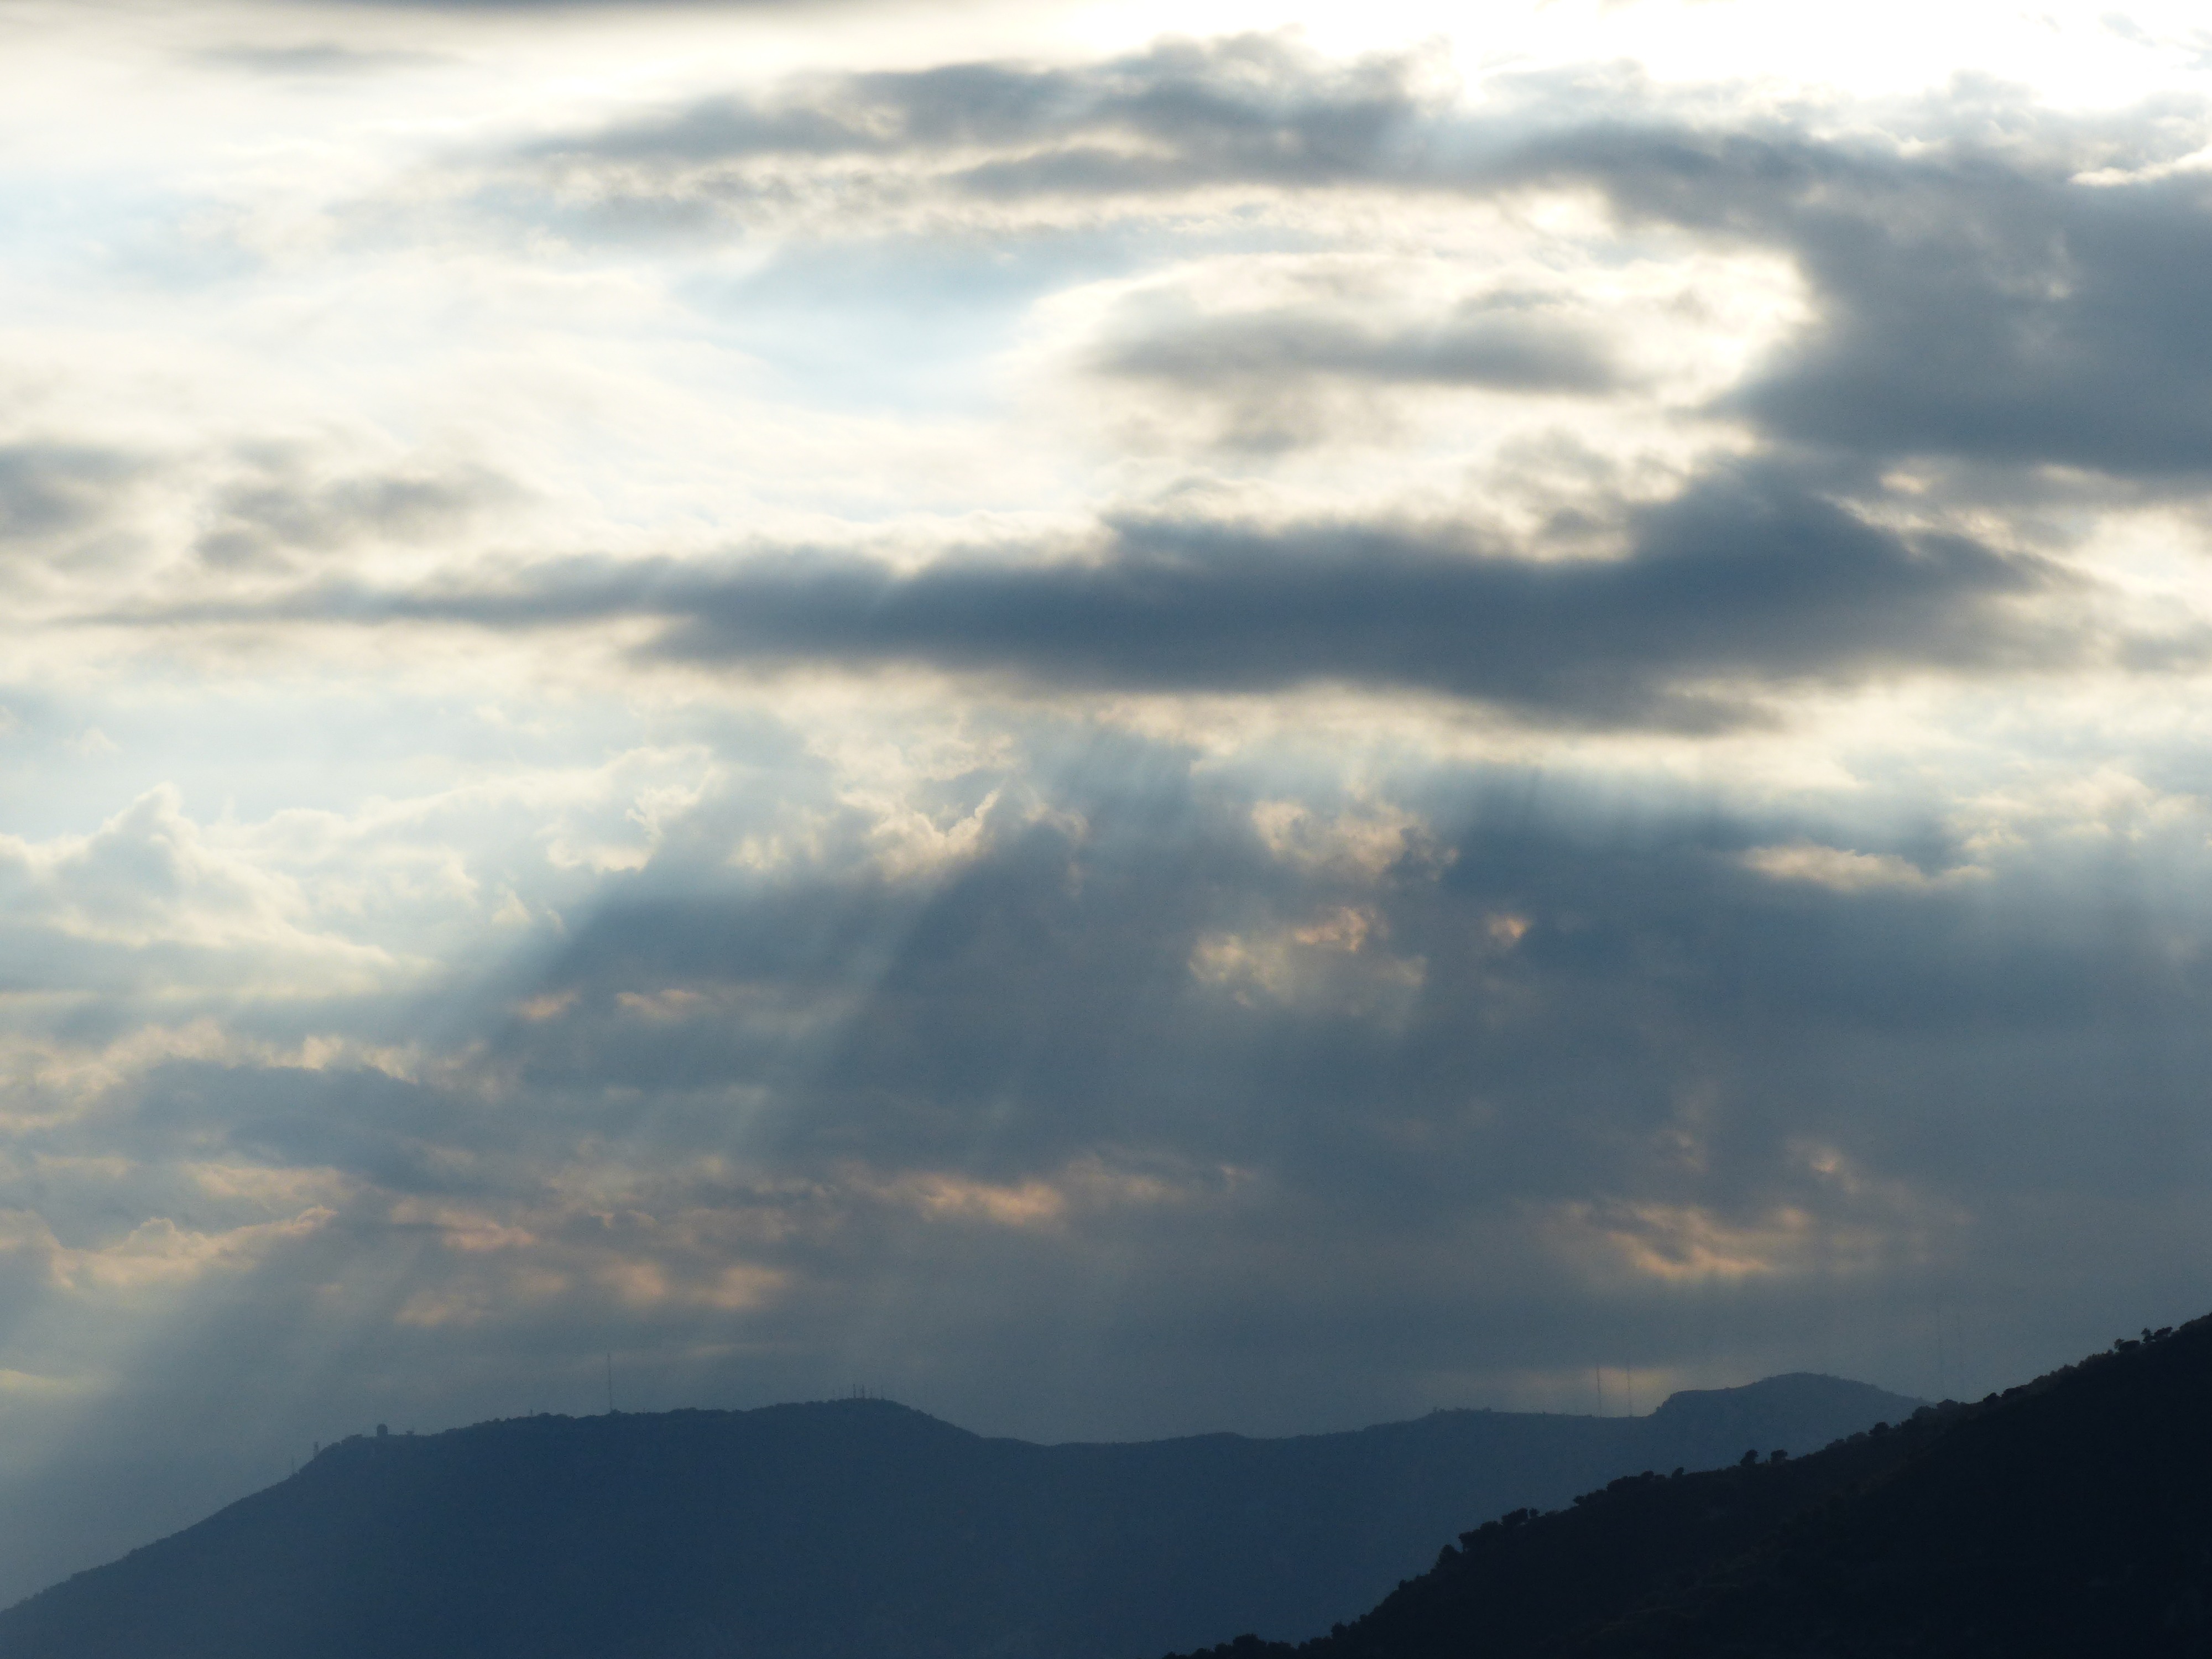
horizon, mountain, cloud, sky, sun, sunlight, morning, hill, dawn, atmosphere, mountain range, dusk, weather, cumulus, covered, clouds, weird, gloomy, hidden, sunbeam, meteorological phenomenon, atmospheric phenomenon, atmosphere of earth, mountainous landforms, ligurian coast